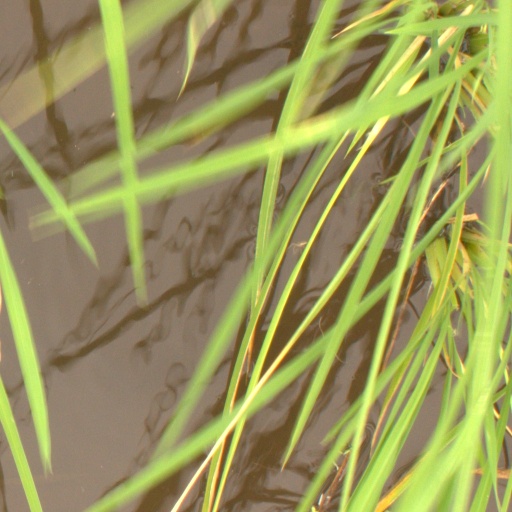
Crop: rice